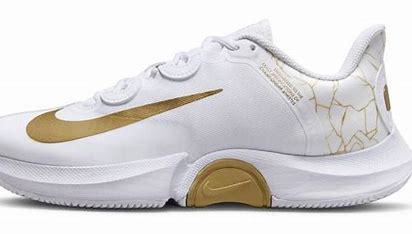
Brand: Nike
Model: Court Air Zoom GP Turbo